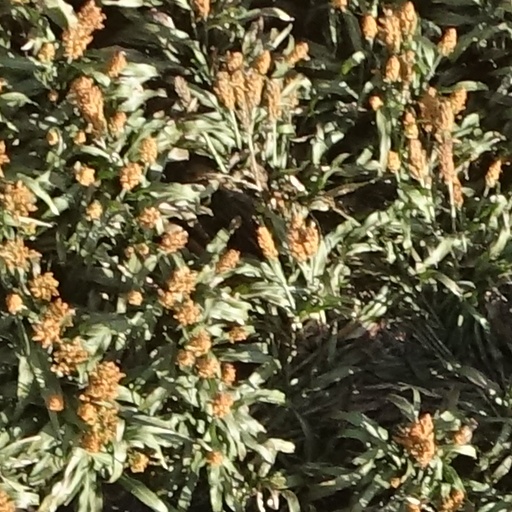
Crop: sorghum